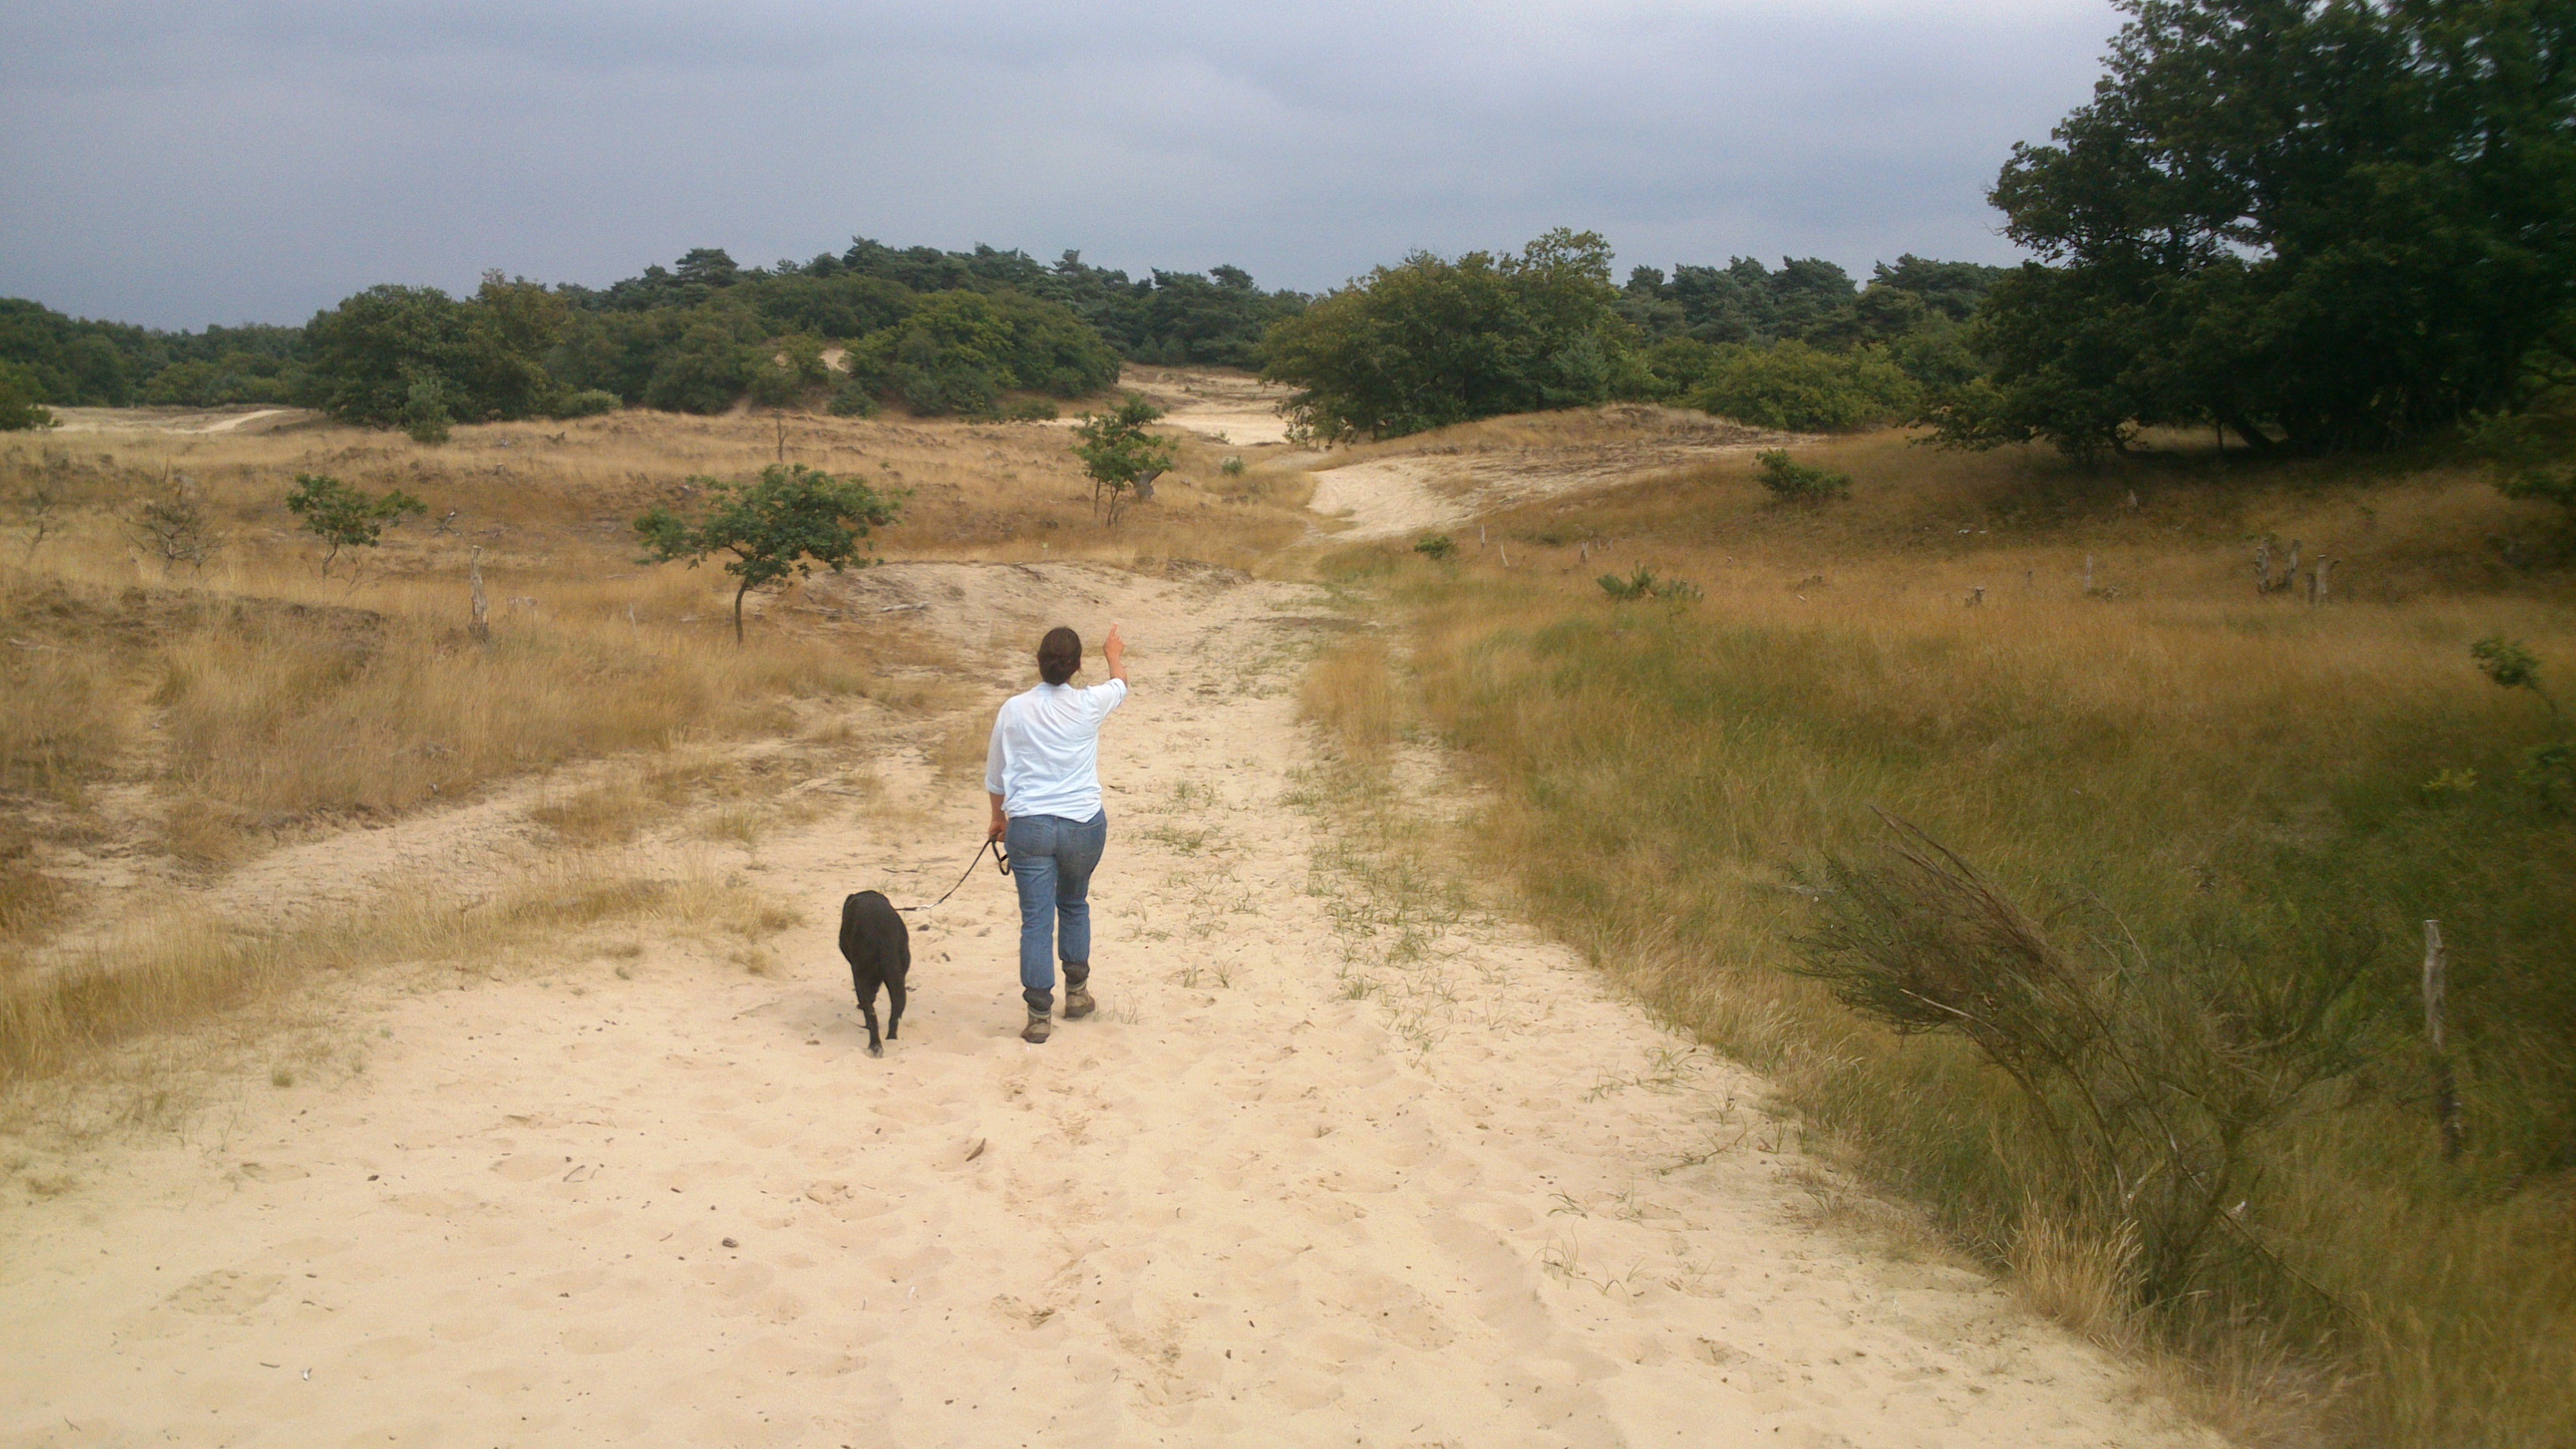
landscape, nature, hiking, adventure, walk, soil, walking path, habitat, safari, rural area, natural environment